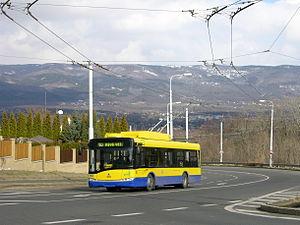
Le trolleybus de Teplice compte neuf lignes desservant la ville et station thermale de Teplice en République tchèque.